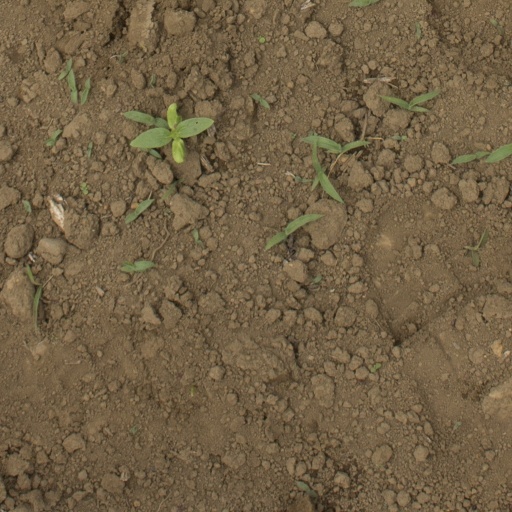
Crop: Jerusalem artichoke